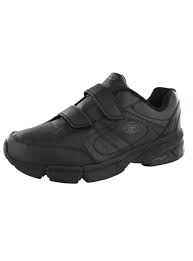
Label: Sneaker